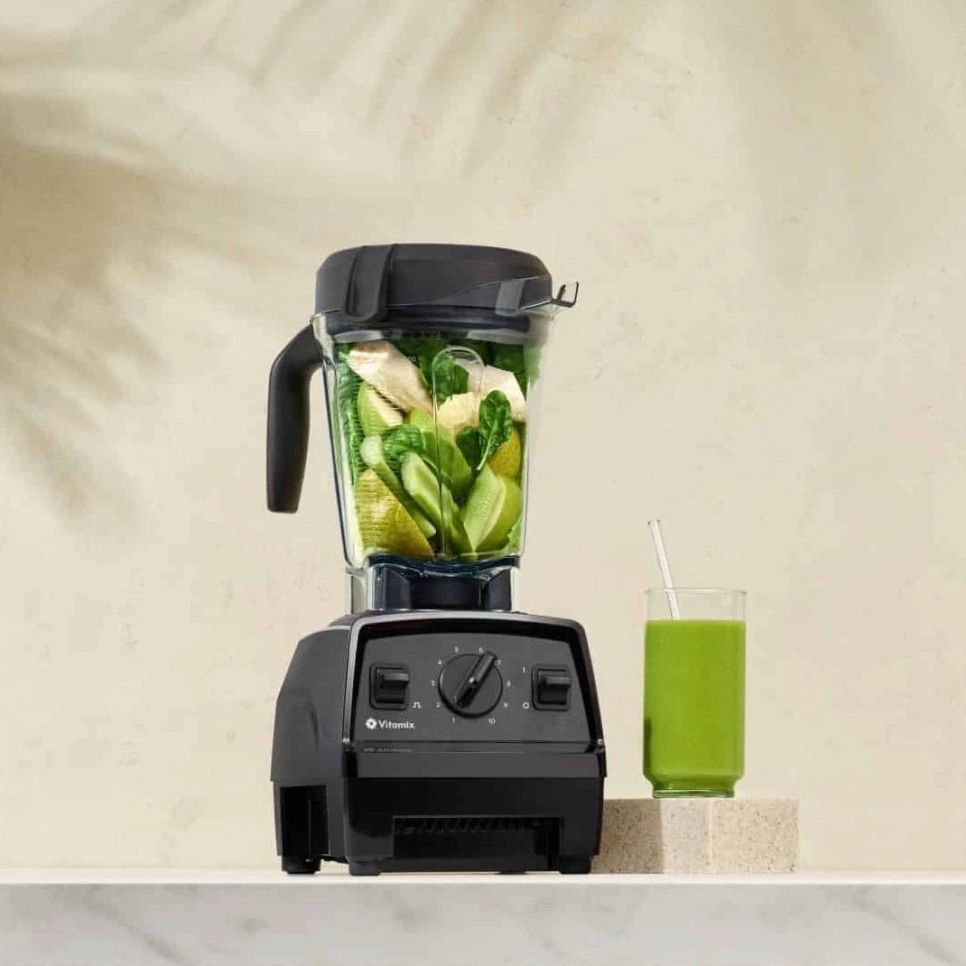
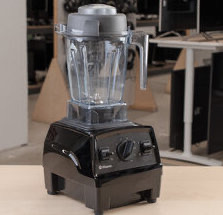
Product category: items_blender
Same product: yes